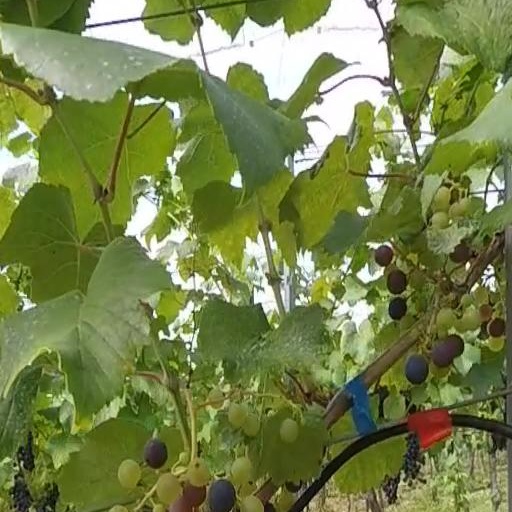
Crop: grape